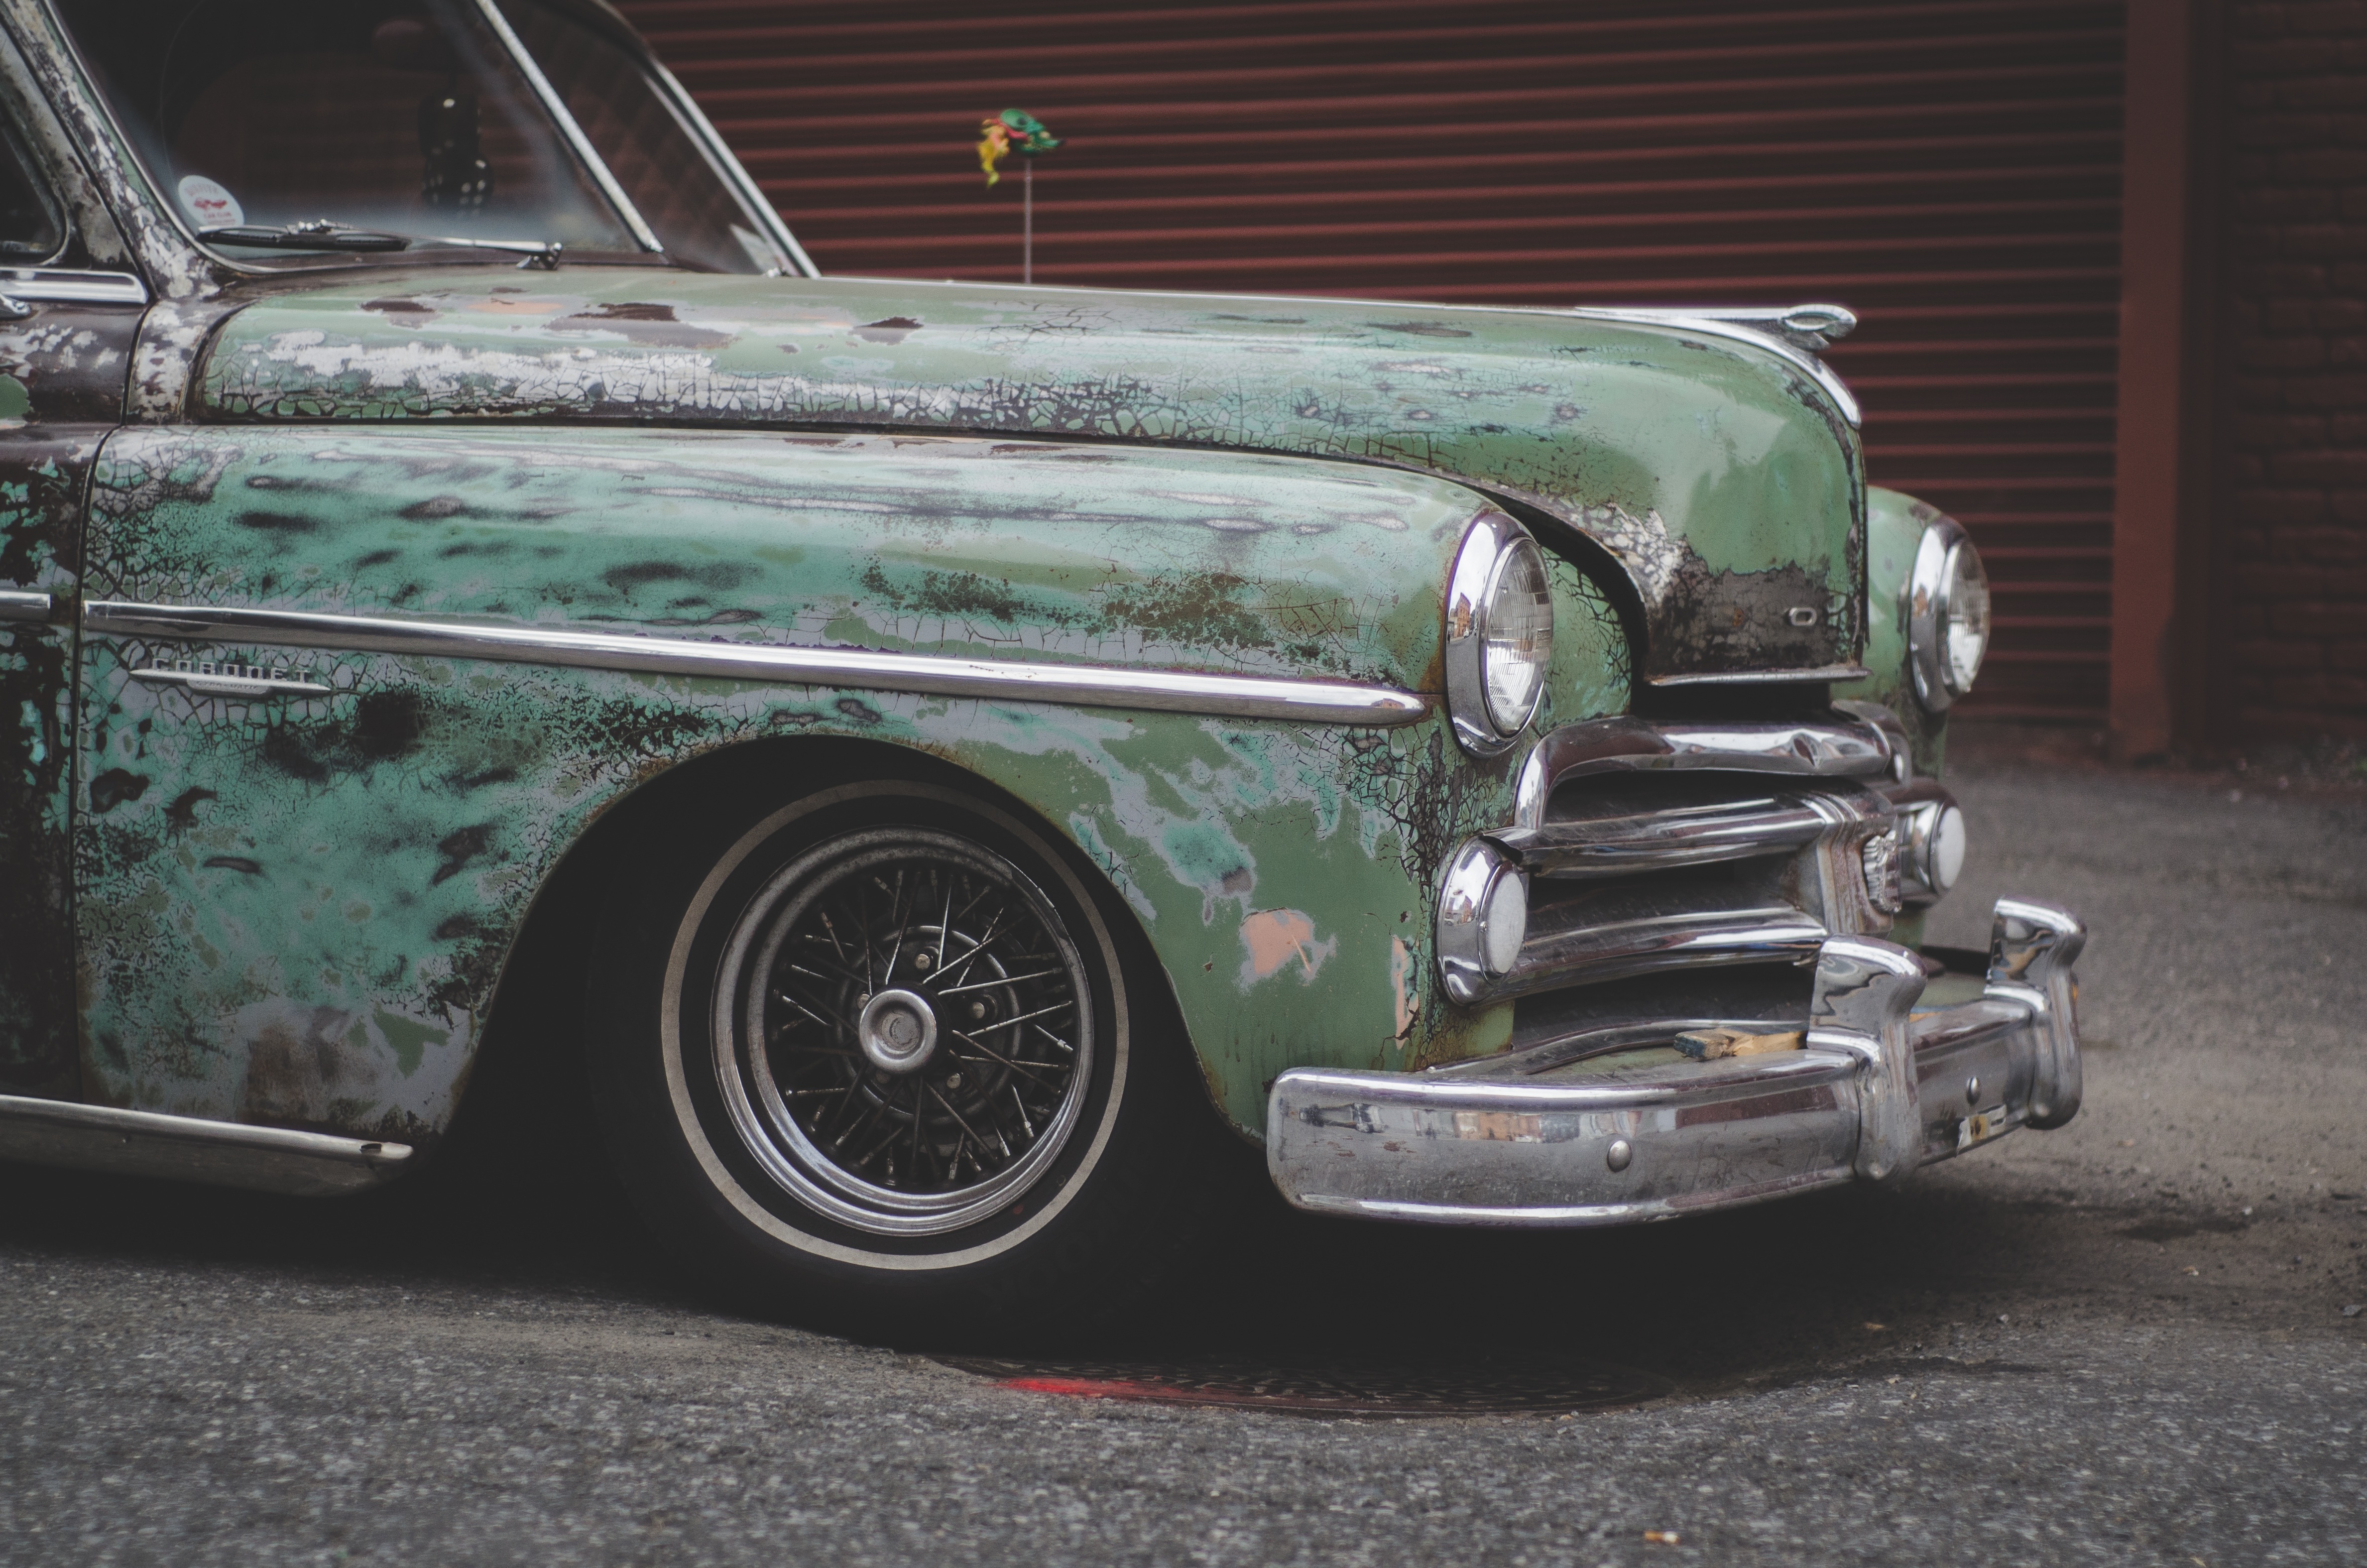
car, vintage, antique, automobile, retro, old, transportation, vehicle, nostalgia, dirty, automotive, motor vehicle, vintage car, neglected, sedan, classic, antique car, hot rod, land vehicle, automobile make, automotive exterior, compact car, luxury vehicle, full size car